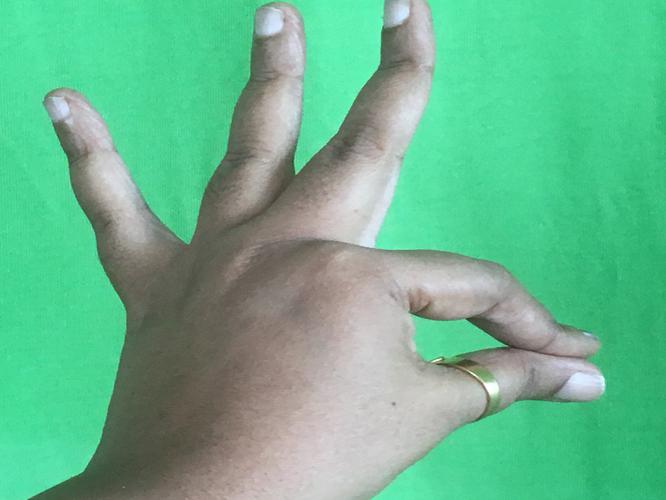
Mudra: Hamsasyam
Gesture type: single_hand